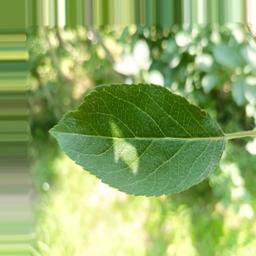
Label: Healthy